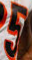
Number: 5